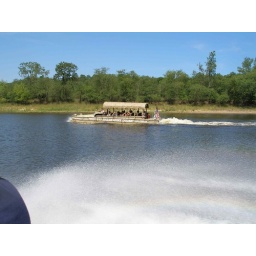
Jet boat and duck in the river